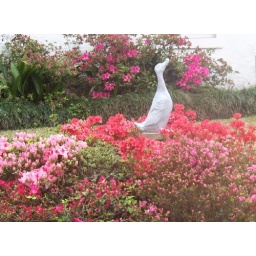
Duck statue in flower bed